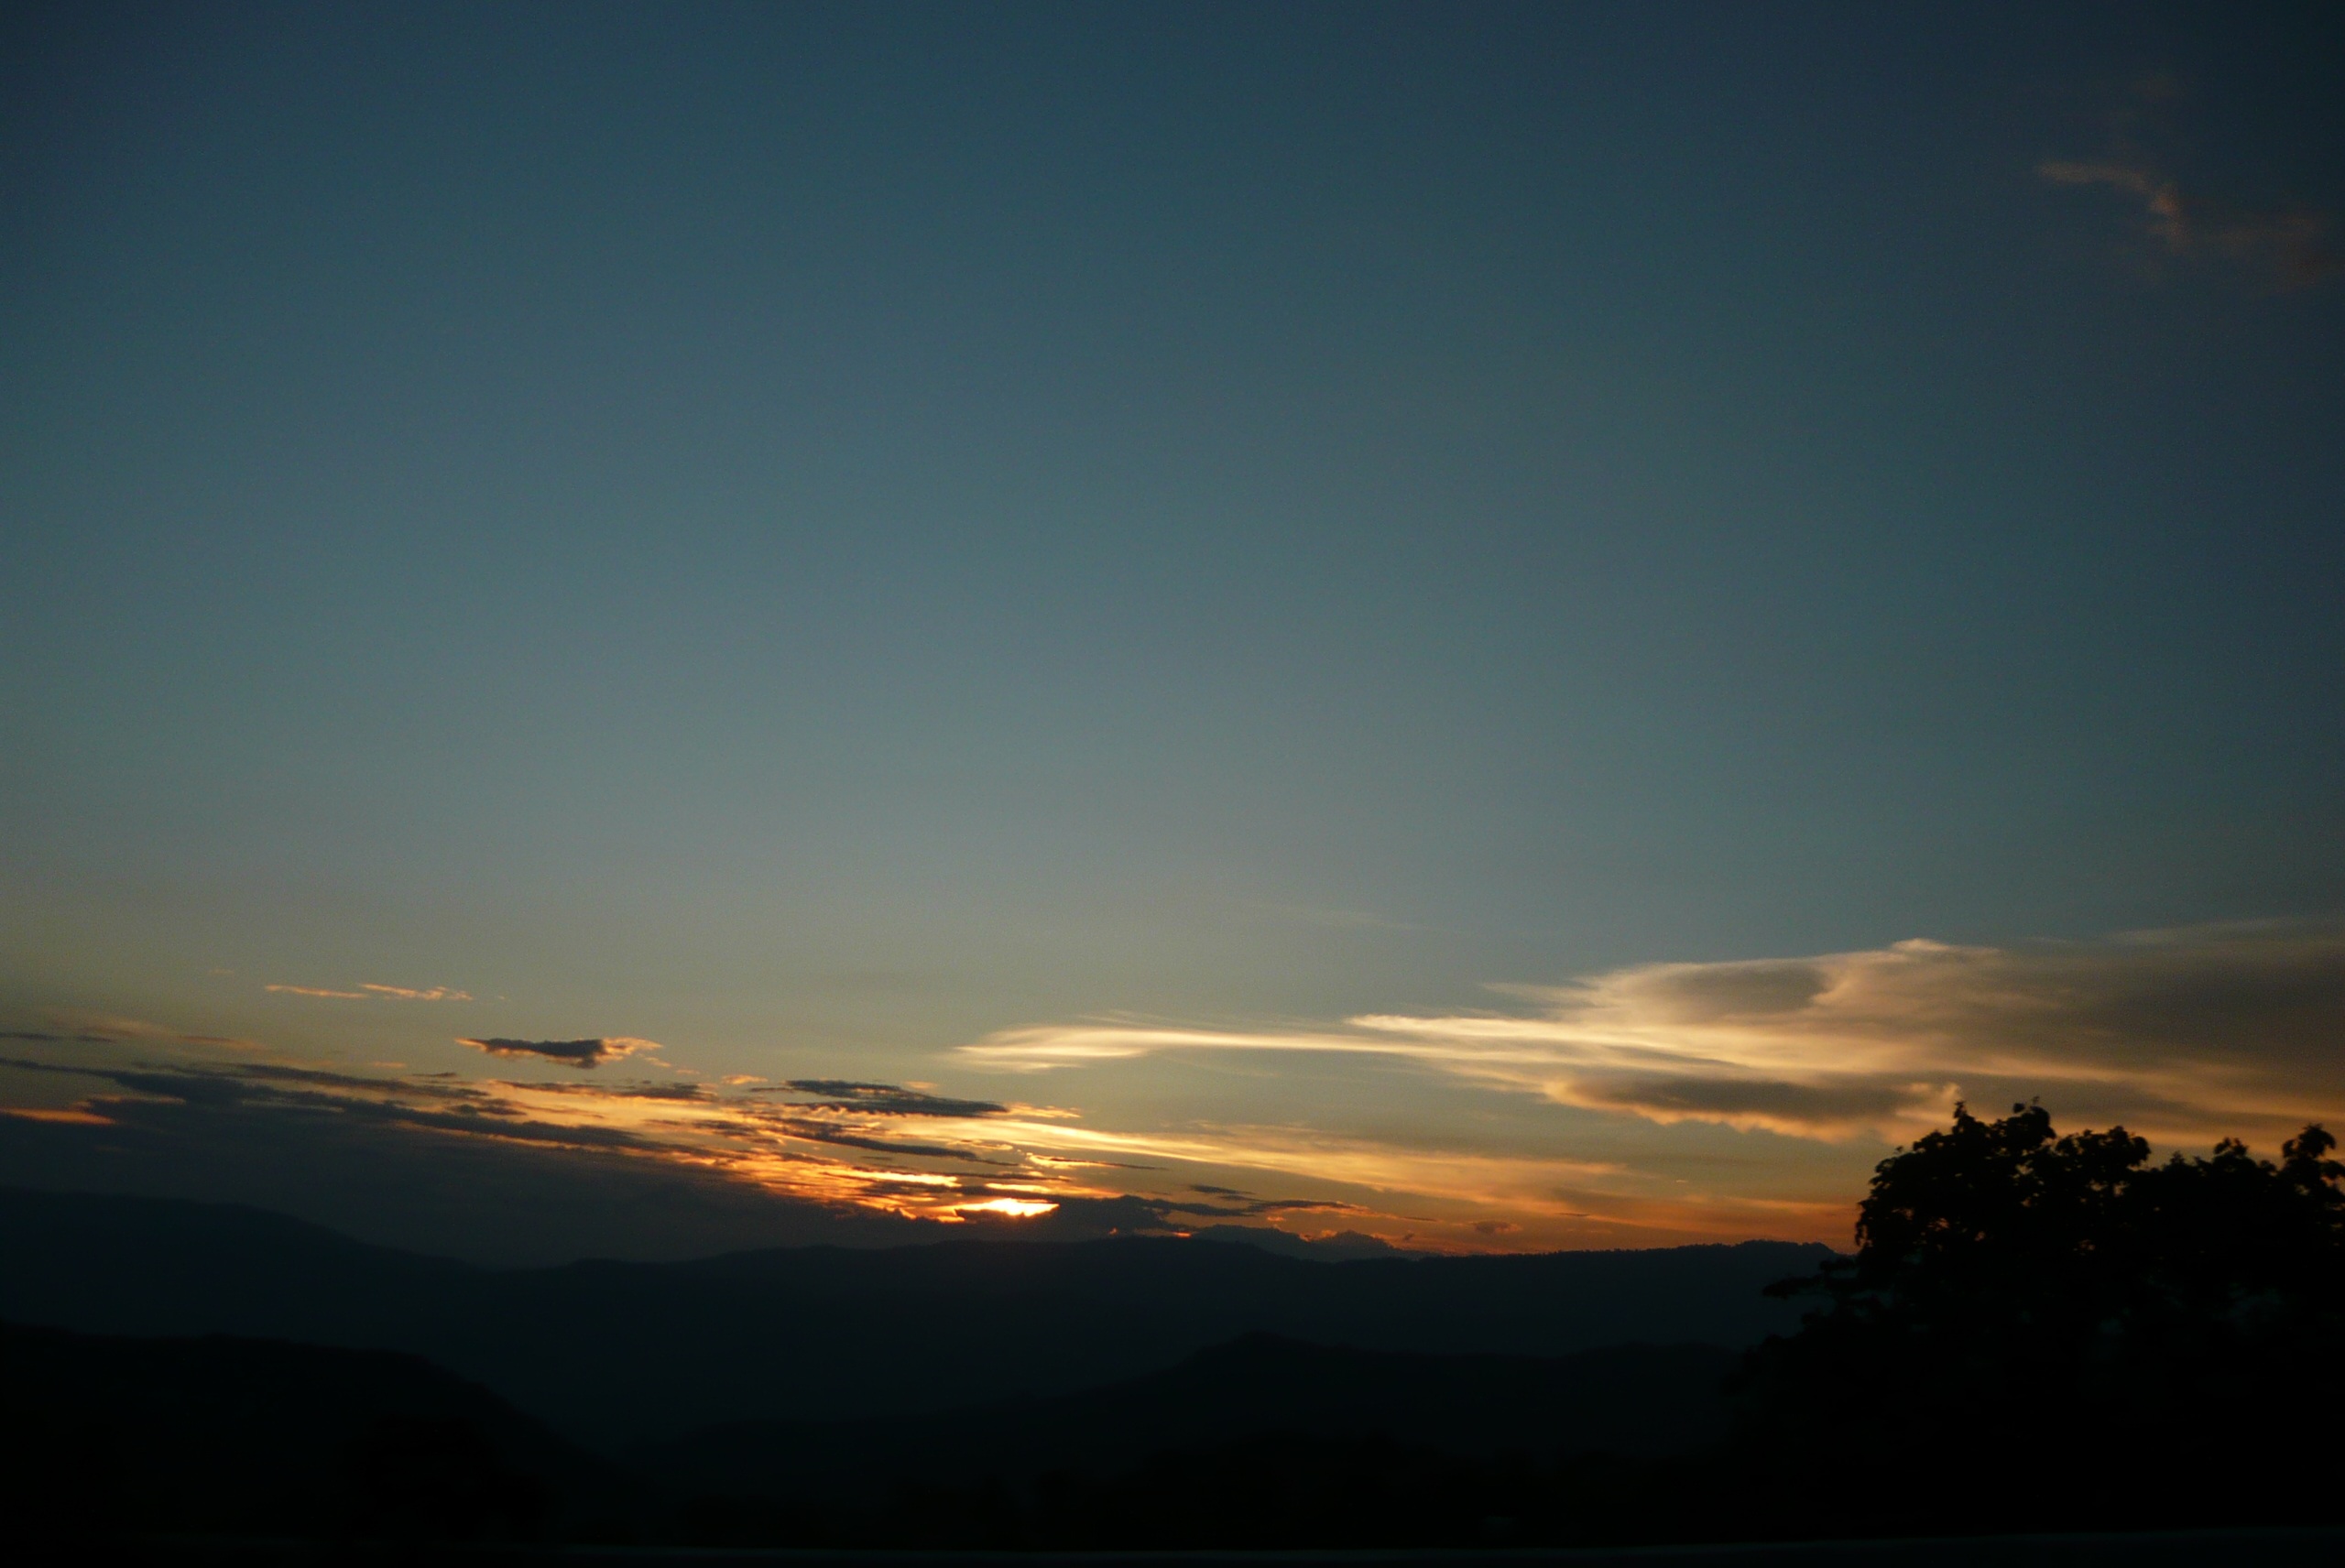
landscape, nature, horizon, mountain, cloud, sky, sun, sunrise, sunset, sunlight, morning, hill, dawn, atmosphere, dusk, evening, clouds, colombia, afterglow, colombian, astronomical object, atmospheric phenomenon, atmosphere of earth